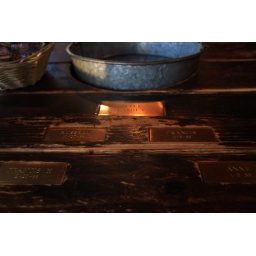
the table had a family tree stamped into it, and a bucket in the middle for shells and garbage.